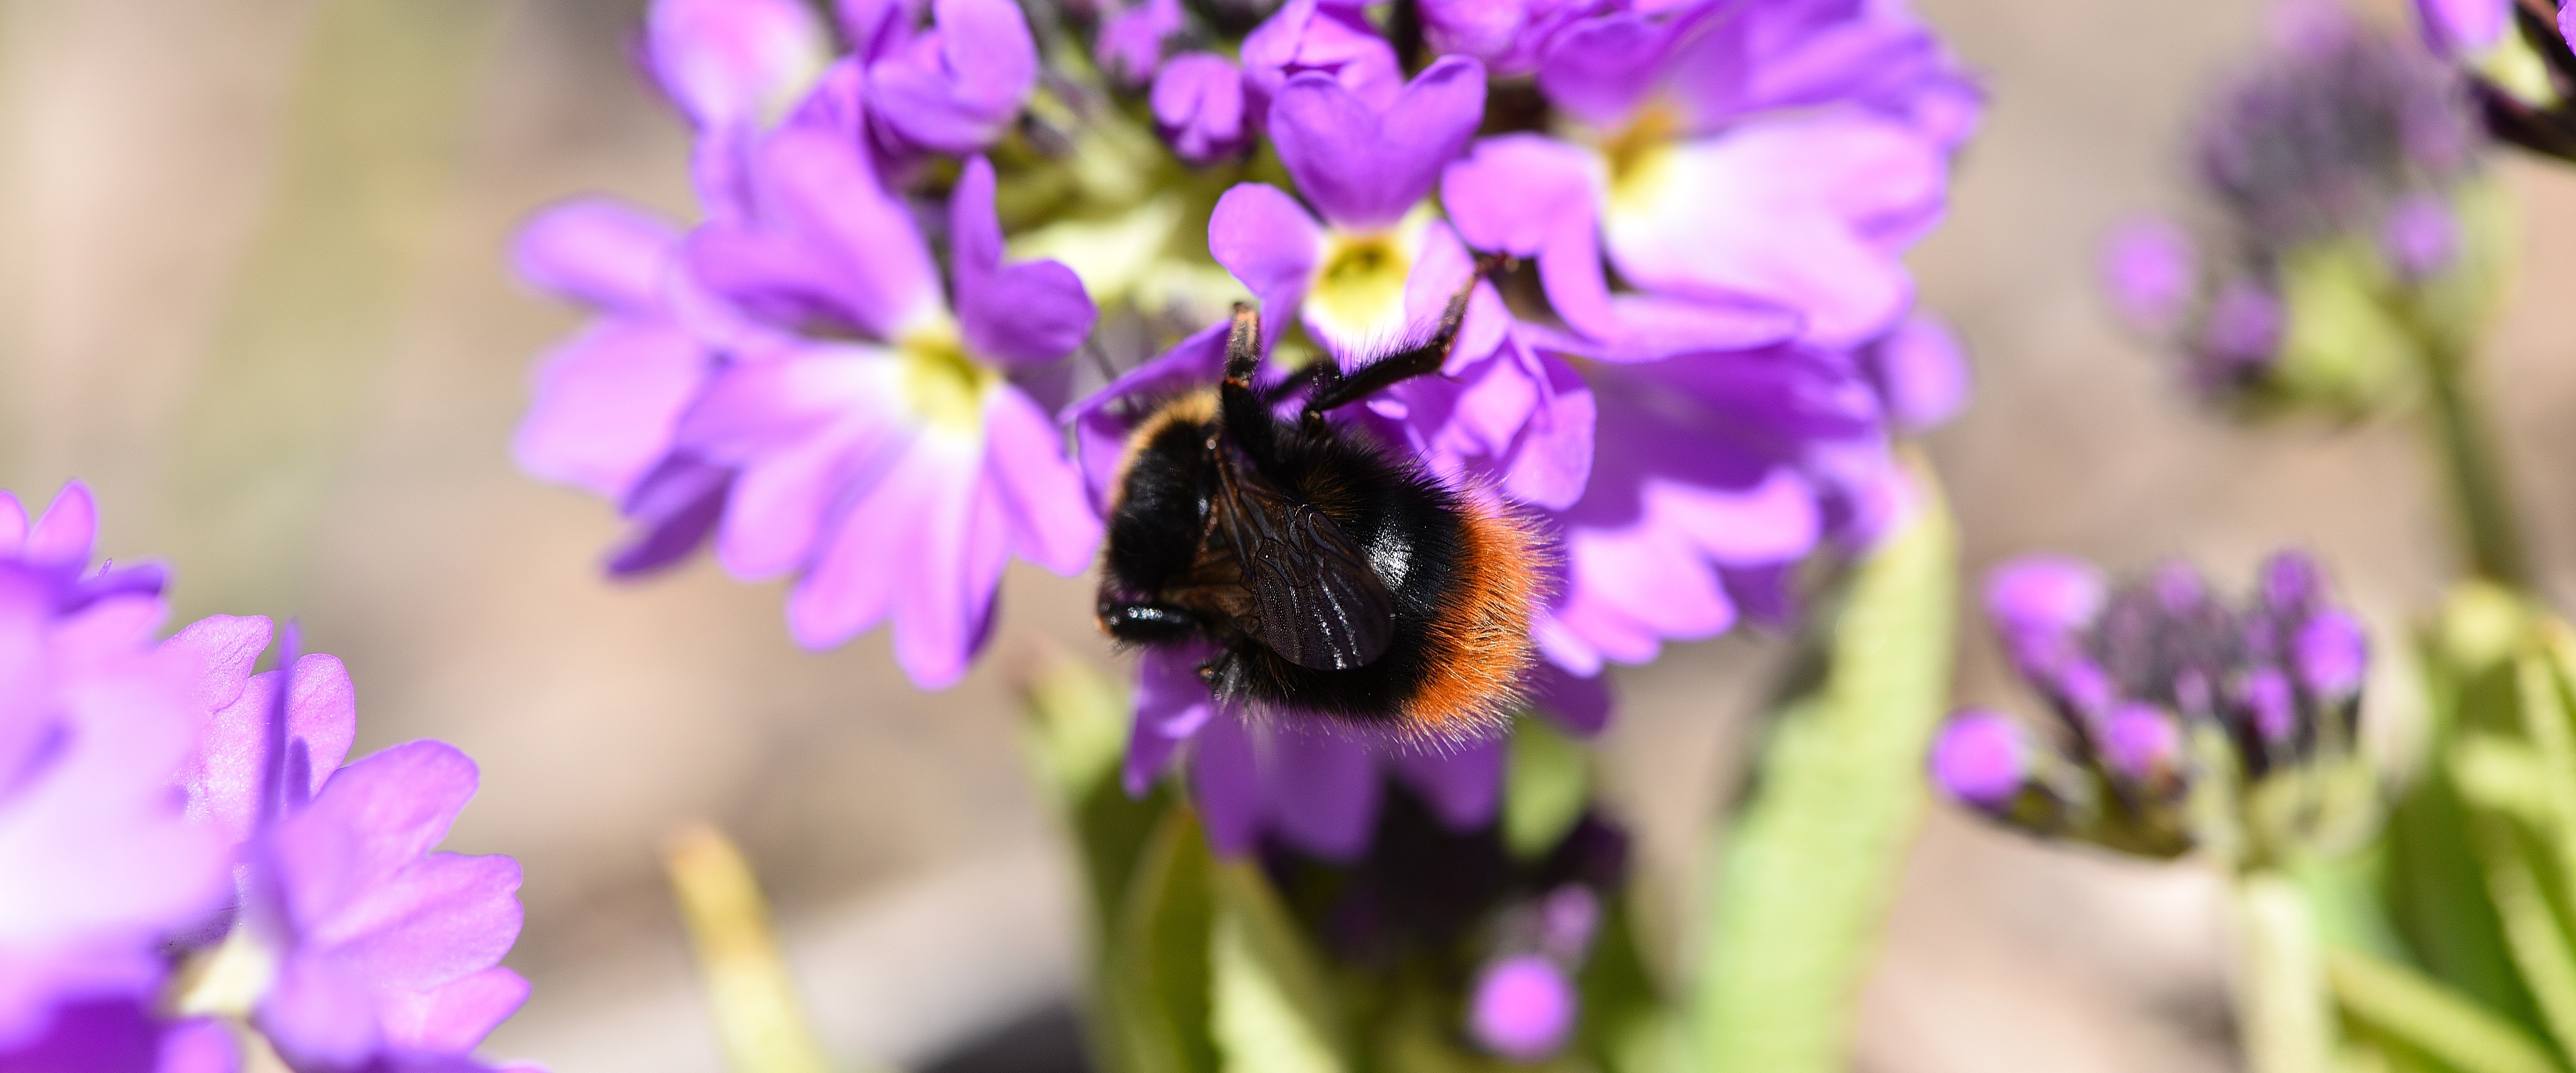
blossom, plant, flower, petal, animal, spring, insect, botany, pink, close, flora, invertebrate, wildflower, primrose, eye, bee, bumblebee, hummel, nectar, macro photography, flowering plant, honey bee, land plant, membrane winged insect